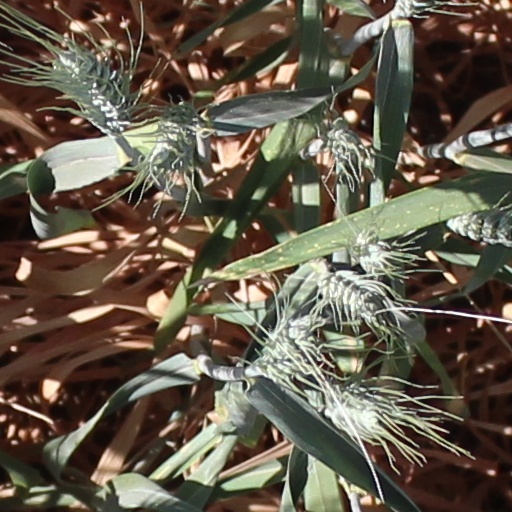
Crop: wheat